Ann Radcliffe

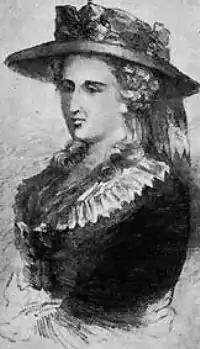
Imagined portrait of Ann Radcliffe, published after her death in J.S. Pratt's 1853 edition of "The Romance of the Forest"

In 1772, Radcliffe's father moved to Bath to manage a shop owned by Thomas Bentley and Josiah Wedgwood, makers of Wedgwood porcelain. The shop was intended to sell second-rate goods to the less-discerning tourists of Bath, and her father avidly promoted the business. He also supplemented his income by renting rooms to lodgers. Bentley was Radcliffe's maternal uncle, and more respectable as a land-owning member of the gentry. She often paid extended visits to his home in Chelsea, London and later Turnham Green. Wedgwood's daughter Susannah, known by the nickname Sukey, also stayed in Chelsea and is Radcliffe's only known childhood companion. Although mixing in some distinguished circles, Radcliffe seems to have made little impression in this society and was described by Wedgwood as "Bentley's shy little niece". Bentley and Wedgwood were both Unitarians, as was Radcliffe's grand-uncle Dr. John Jebb. Radcliffe herself regularly attended Anglican church services, but her biographer Rictor Norton suggests that she remained sympathetic to Unitarians and Dissenters.